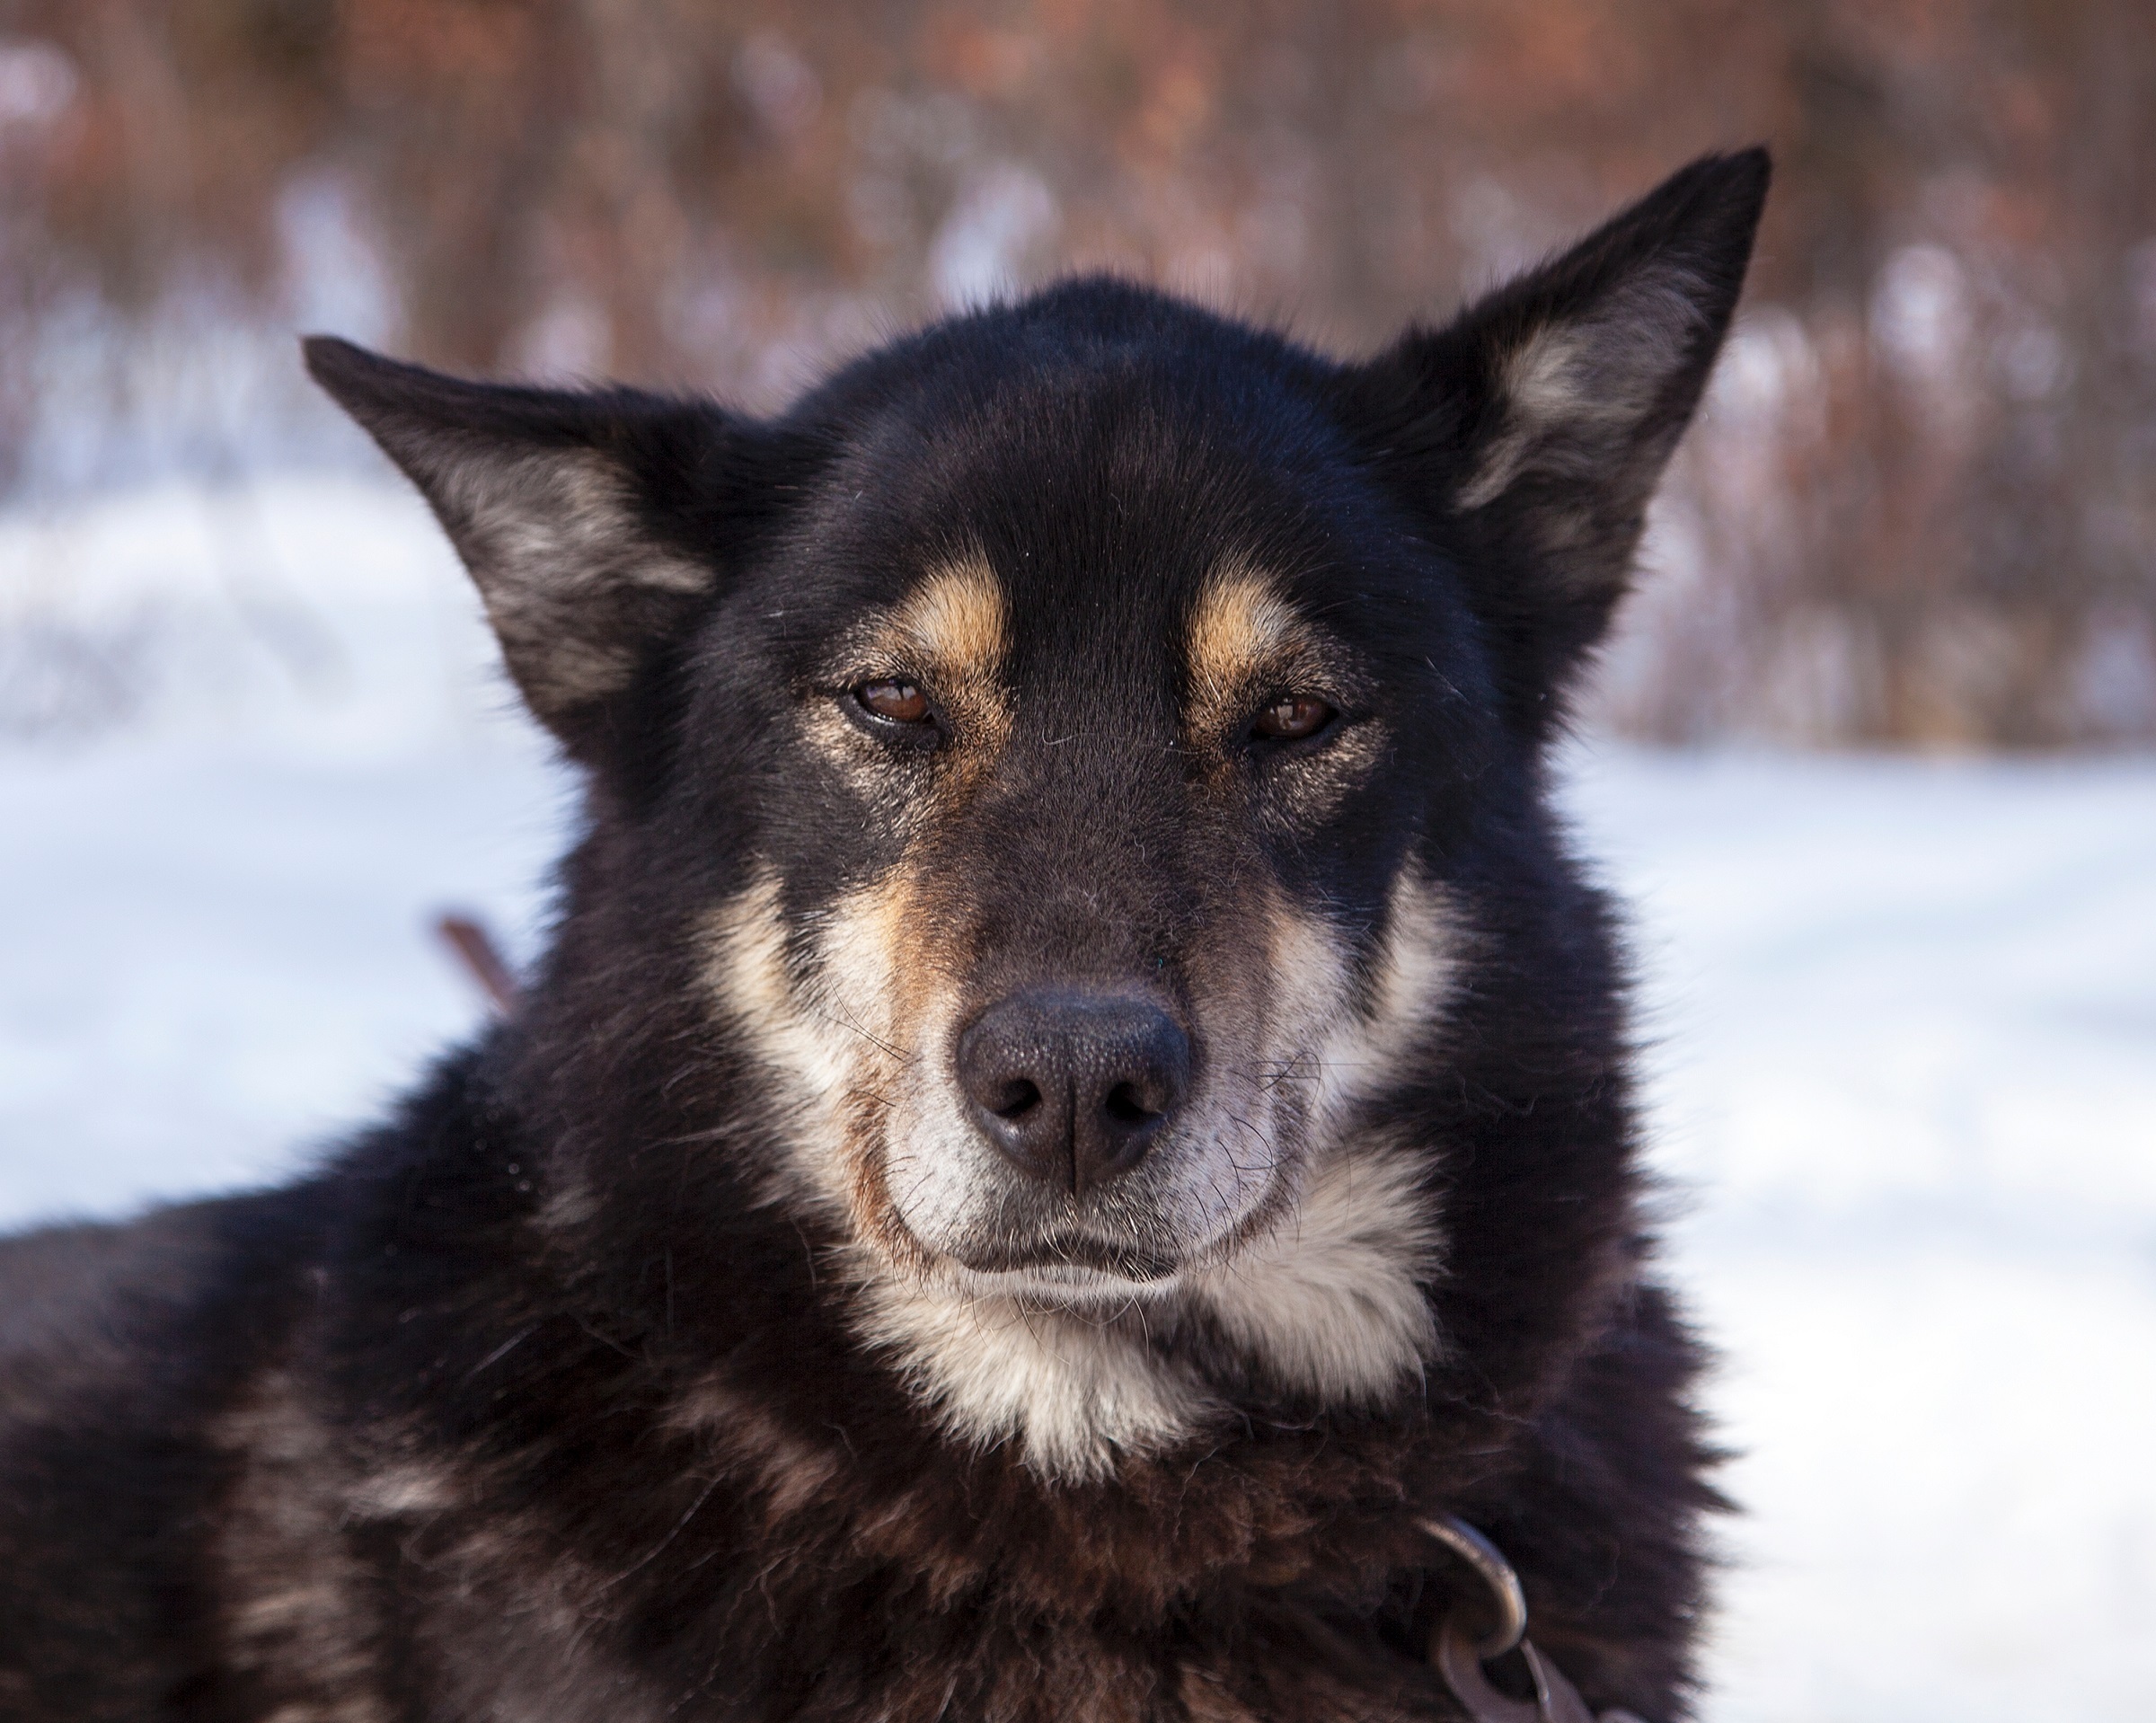
working, dog, animal, canine, looking, pet, portrait, usa, mammal, wolf, close up, outdoors, husky, eyes, head, vertebrate, domestic, alaska, dog breed, sled dog, karelian bear dog, dog like mammal, saarloos wolfdog, wolfdog, czechoslovakian wolfdog, carnivoran, dog breed group, greenland dog, east siberian laika, west siberian laika, canis lupus tundrarum, shiloh shepherd dog, norwegian elkhound, native american indian dog, east european shepherd, eurasier, lapponian herder, tervuren